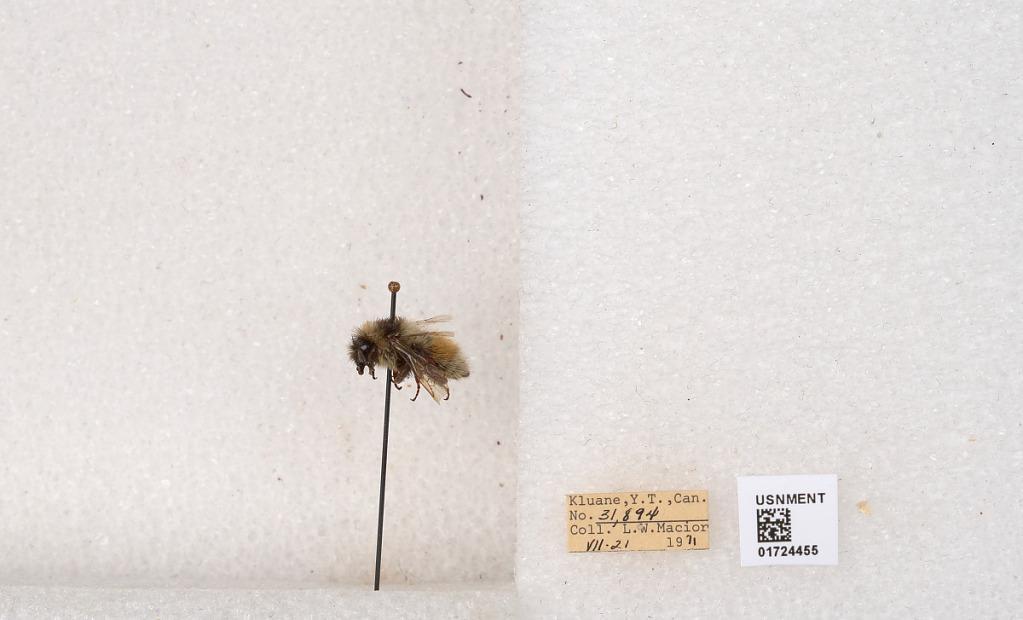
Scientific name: Bombus (Pyrobombus) sylvicola Kirby
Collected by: L. Macior
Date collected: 1971-7-21
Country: Canada
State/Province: Yukon Territory
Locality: Kluane National Park and Reserve
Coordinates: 60.7493, -139.504